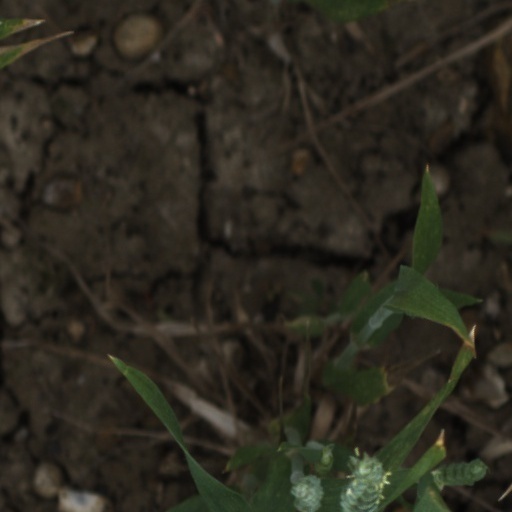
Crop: wheat